History of Germans in Russia, Ukraine, and the Soviet Union

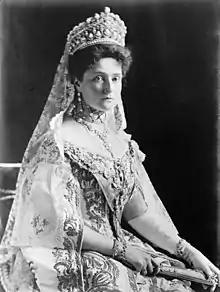
Alexandra Fyodorovna, 1908

Nonetheless, Soviet nationalities policy had, to some degree, restored the institutions of Russian Germans in some areas. In July 1924, the Volga German Autonomous Soviet Socialist Republic was founded, giving the Volga Germans some autonomous German-language institutions. Several ethnic German national raions were all so set up in the 1920s in Ukraine, Crimea, north Caucasus, Georgia, Orenburg and Siberia. The Lutheran church, like nearly all religious affiliations in Russia, was ruthlessly suppressed under Stalin. But, for the 600,000-odd Germans living in the Volga German ASSR, German was the language of local officials for the first time since 1881.